Marseille Cathedral

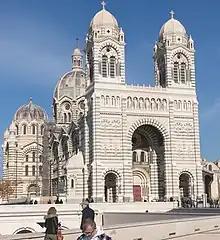
Façade of the cathedral in 2023

Marseille Cathedral (French: "Cathédrale Sainte-Marie-Majeure de Marseille" or "Cathédrale de La Major" or simply "La Major") is a Roman Catholic cathedral and a national monument of France. Located in Marseille, it has been a basilica minor since 1896. It is the seat of the Archdiocese of Marseille (the Diocese of Marseille until its elevation in 1948).